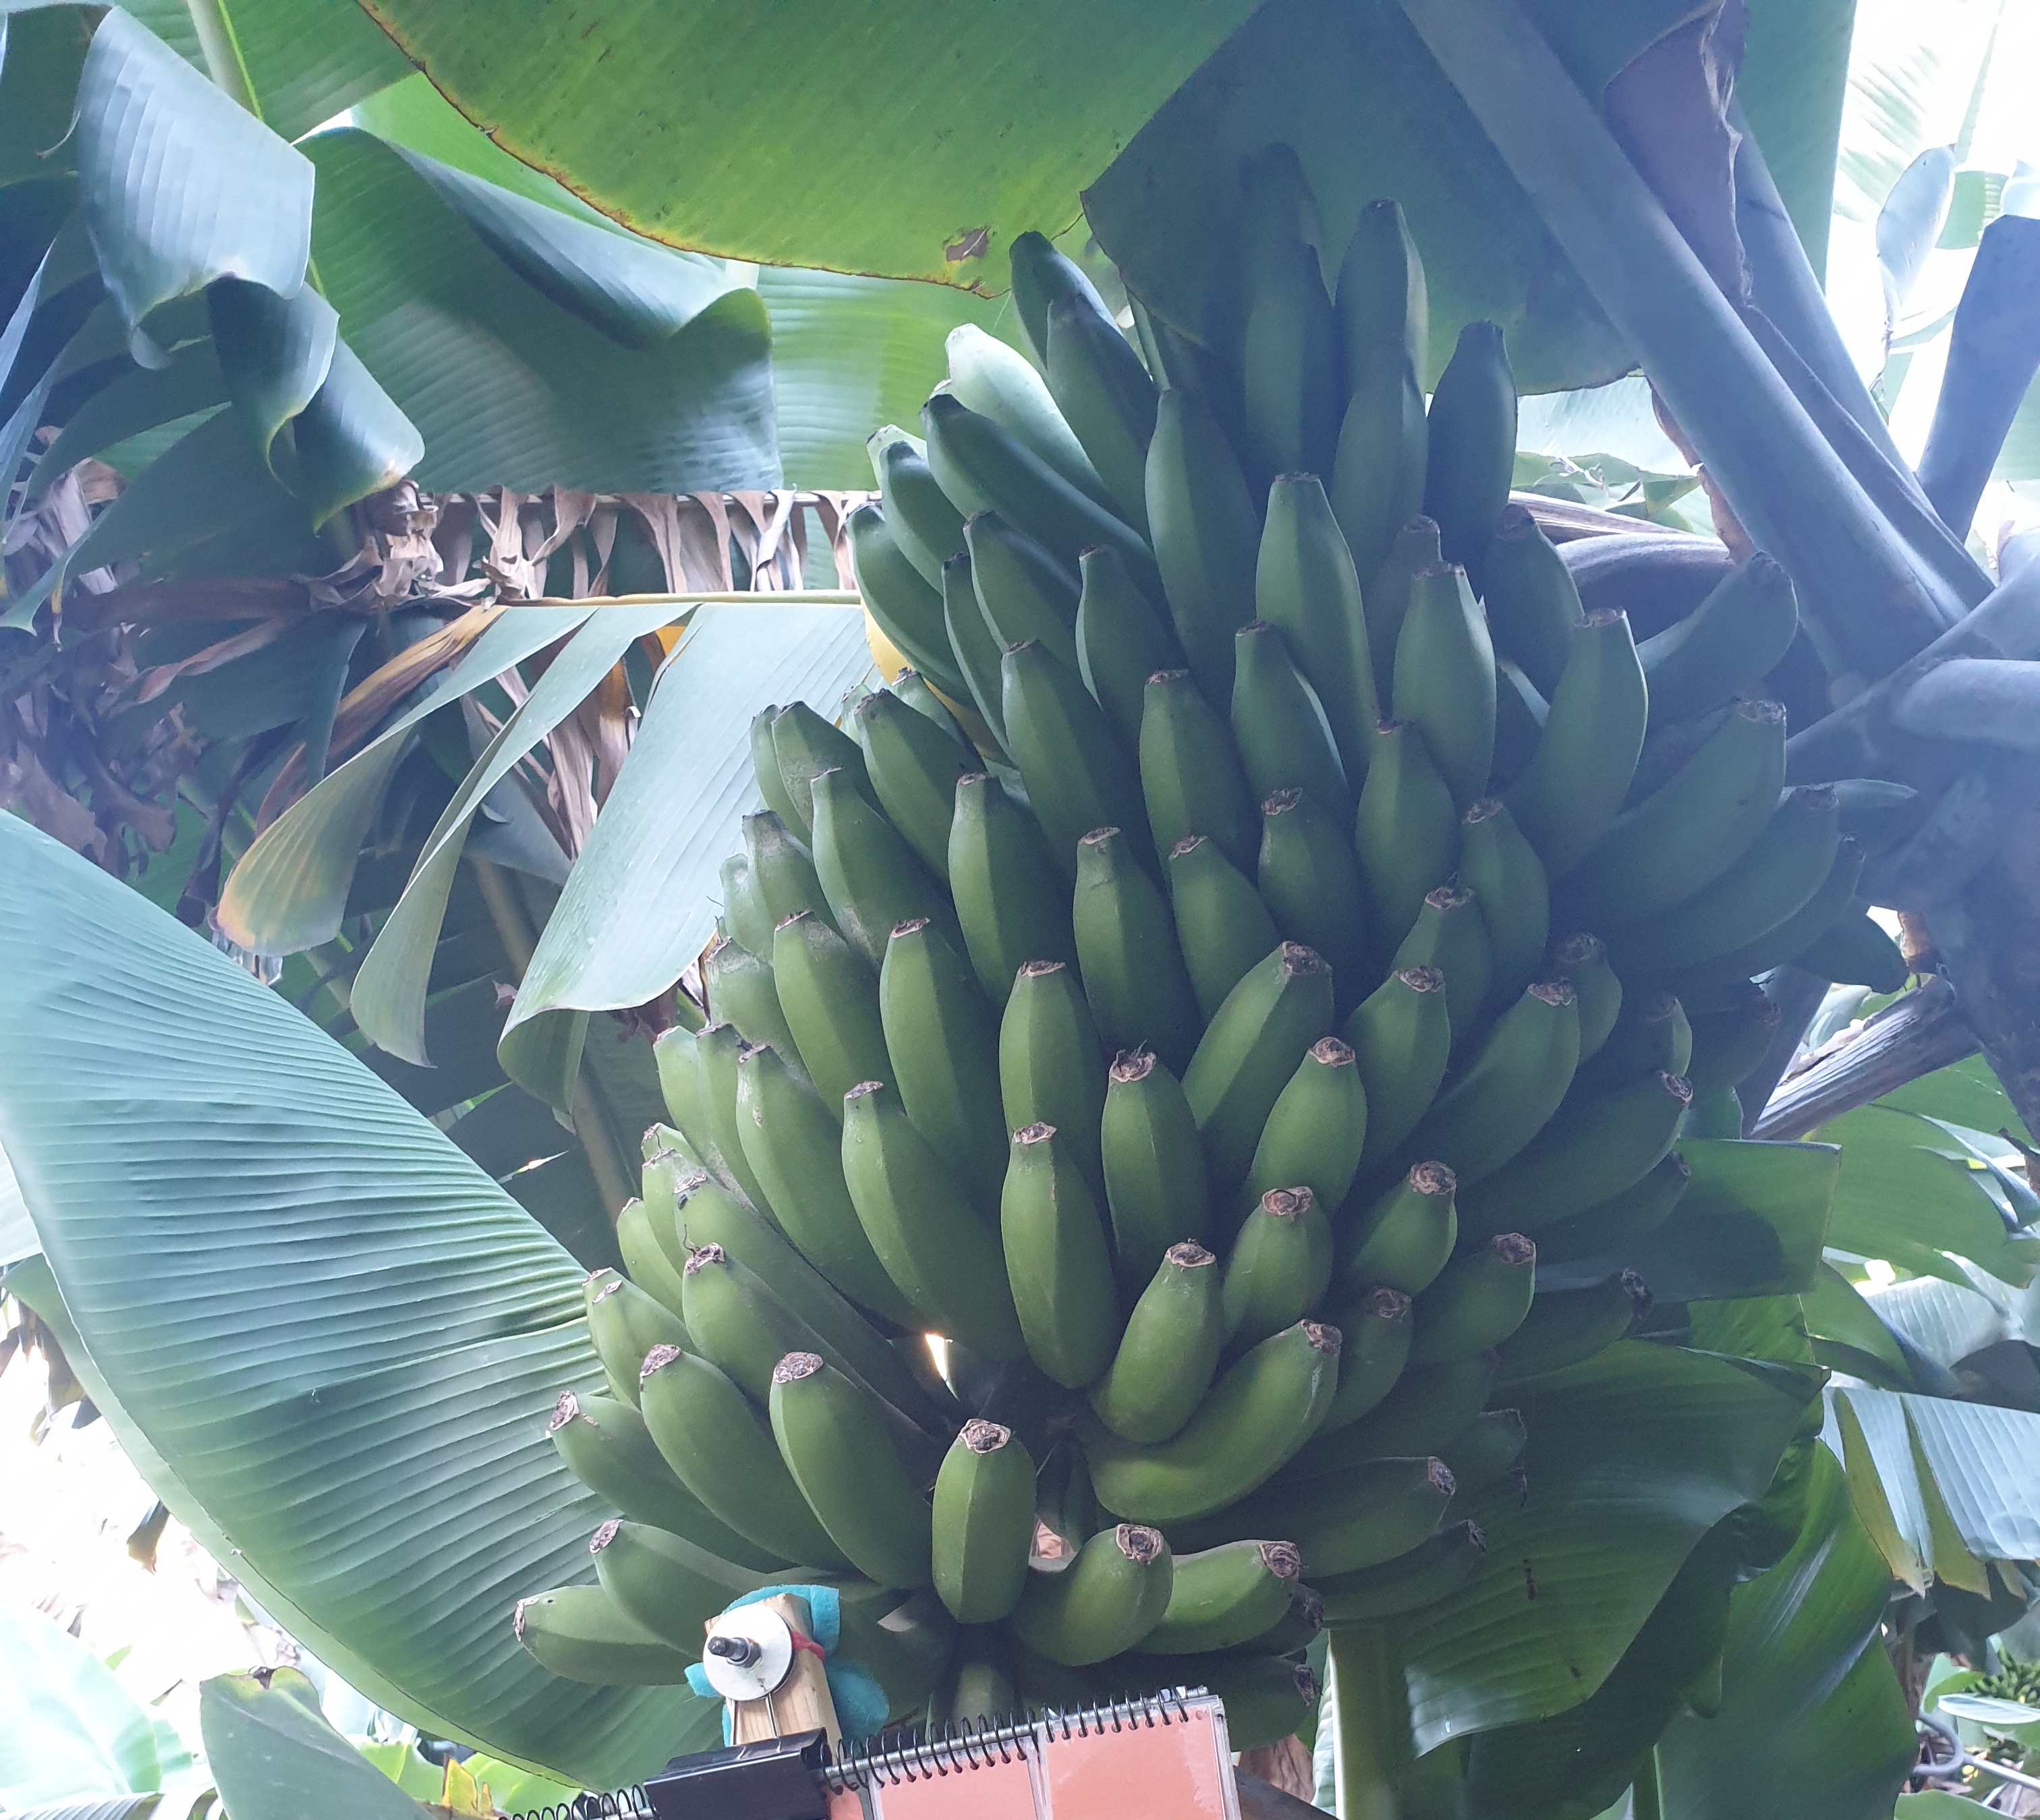
Label: Cut